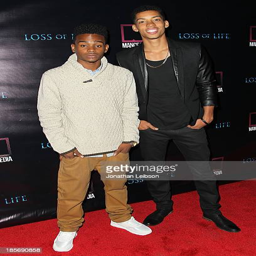
people attend the los angeles premiere